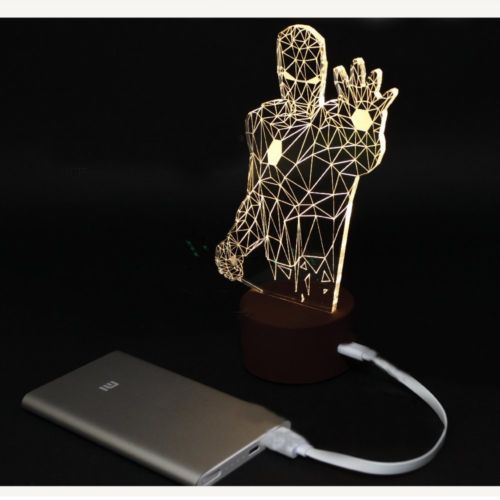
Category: lamp